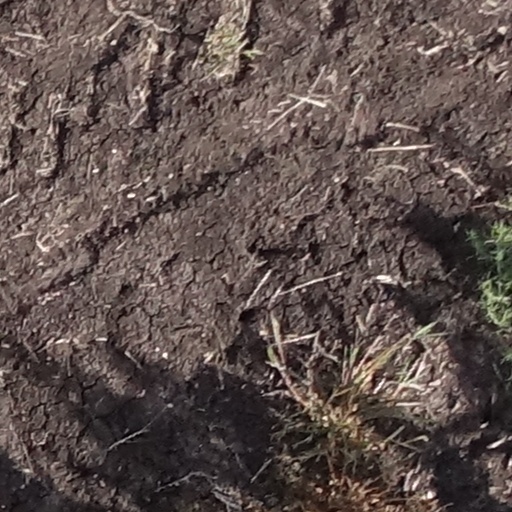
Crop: sorghum